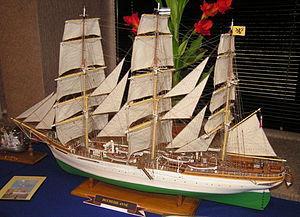
Maquette au 1/75° du trois-mâts carré Duchesse Anne (Musée portuaire de Dunkerque, Nord, France).
Le Duchesse Anne, ex-Grossherzogin Elisabeth est le plus grand voilier, et le dernier trois-mâts carré, conservé en France. Construit en 1901 par le chantier Johann C. Tecklenborg de Bremerhaven-Geestemünde selon les plans de Georg W. Claussen, il est considéré comme un chef-d’œuvre d’architecture navale, en raison notamment de la forme profilée de sa coque en acier et de l'équilibre général du navire, qui ménagent un espace habitable d'une grande capacité, tout en innovant en matière de sécurité.